Encyclopaedia Mundarica

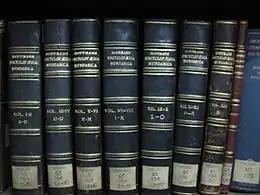
Spines of the work

Encyclopaedia Mundarica is a multi-volume work describing the language and culture of the Munda people of Chota Nagpur. The project was begun by Jesuit priest John Baptist Hoffmann and completed after Hoffmann's death by Arthur van Emelen. Hoffmann's contributions during his lifetime went into sixteen parts (sometimes listed as sixteen volumes but in reality just five). It was completed and published after his death with 13 volumes of text and 1 volume of plates between 1930 and 1950. The 48 plates in the last volume included illustrations of material culture made by Reverend Louis Cardon.